Michel Wibault

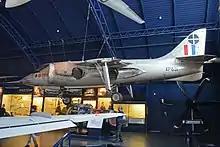
The first prototype Hawker P.1127 XP831 which made its first vertical take-off on 21 October 1960, over two years before Wibault's death

In 1919 Wibault founded Société des Avions Michel Wibault at Billancourt, with various aircraft, mostly parasol monoplanes of Duralumin construction, flying from 1920. At first the aircraft were all military types, with Wibault turning to civil transports from 1930.